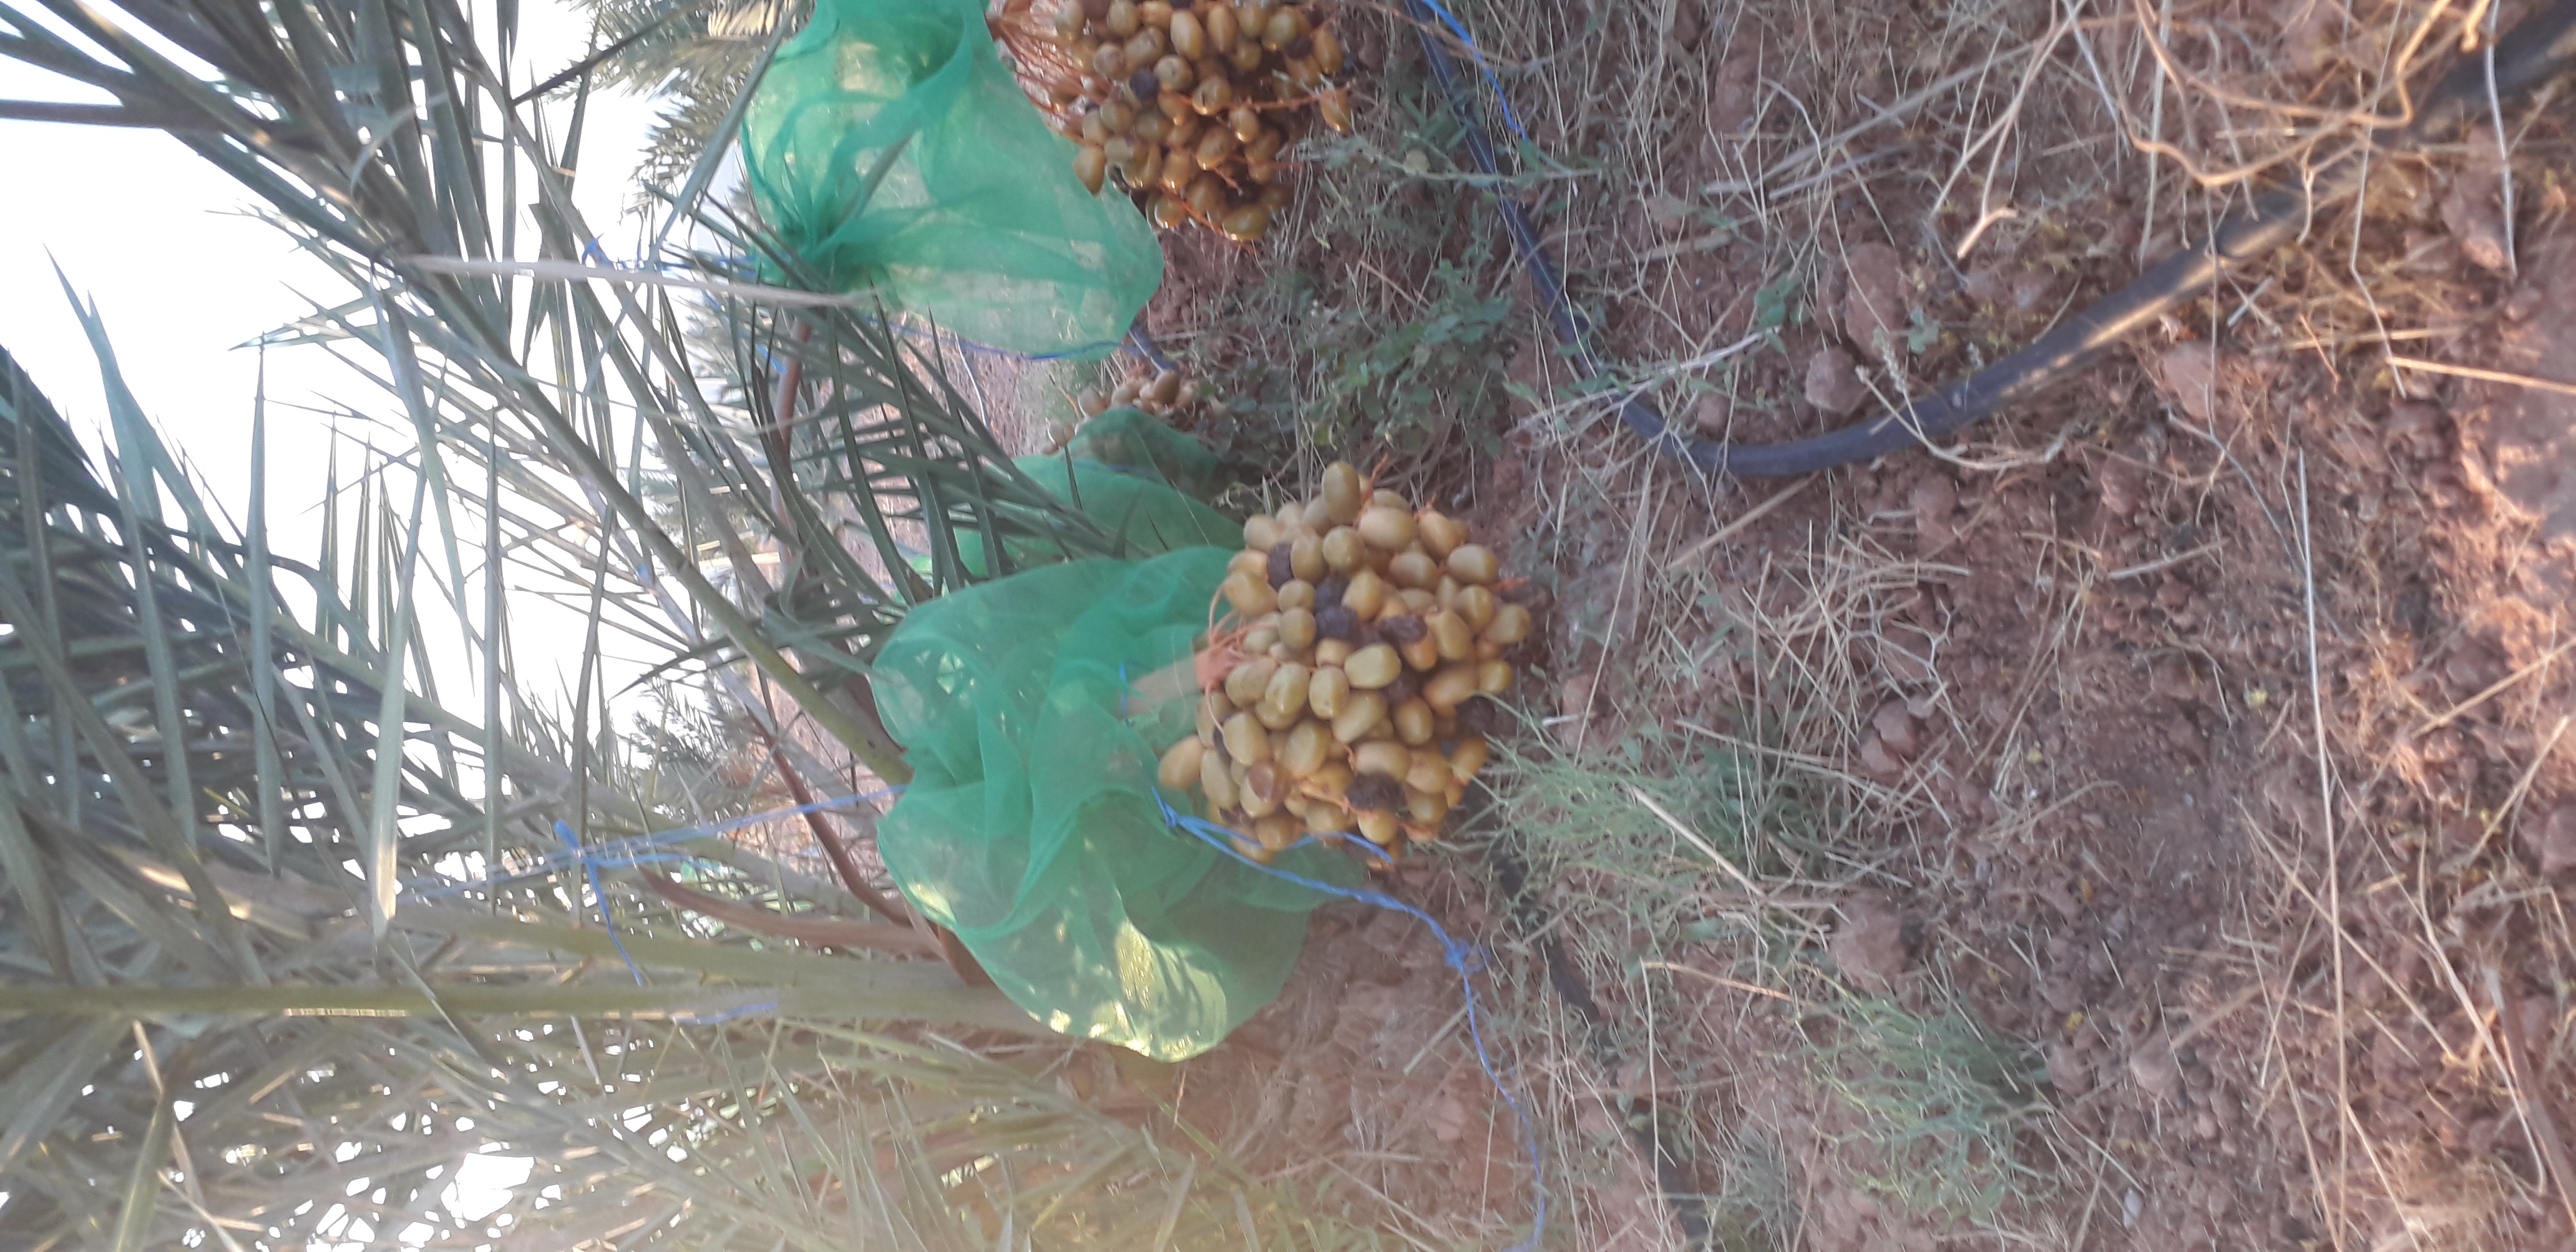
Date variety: Boufagous